Don't Go in the Woods (2010 film)

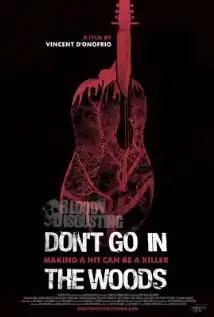

Don't Go in the Woods is a 2010 American horror musical written and directed by Vincent D'Onofrio. The film was first shown in 2010 at single locations in the United States. It was released on Video on demand (VOD) on 26 December 2011, and on general theatrical release in January 2012. The film was made in upper New York state by 5 Minutes Productions, and distributed by Tribeca Film.